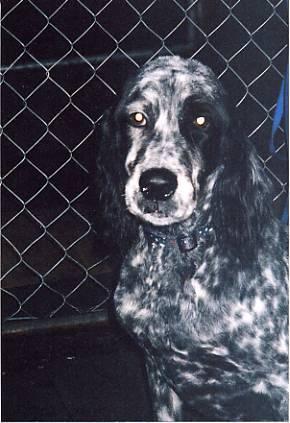
dog